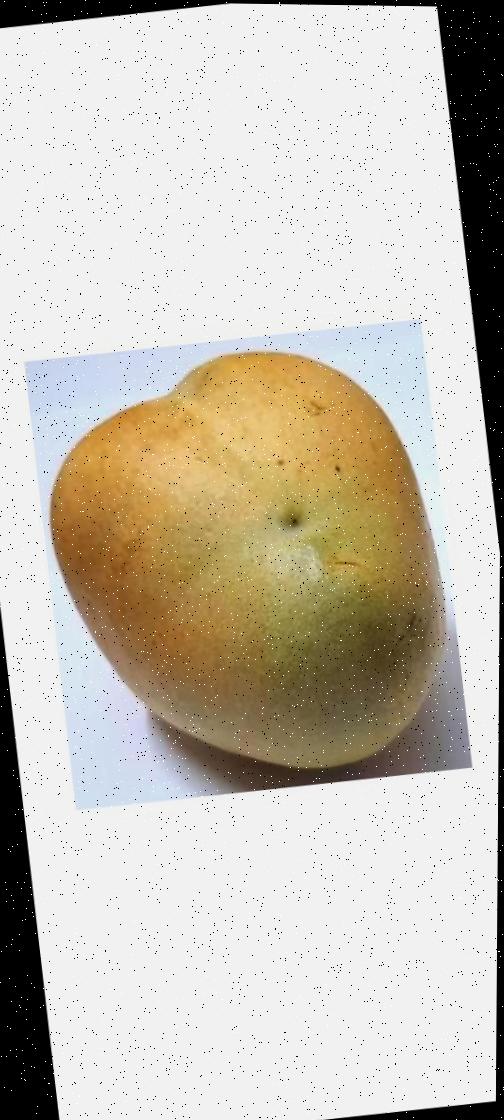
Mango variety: Bari-11